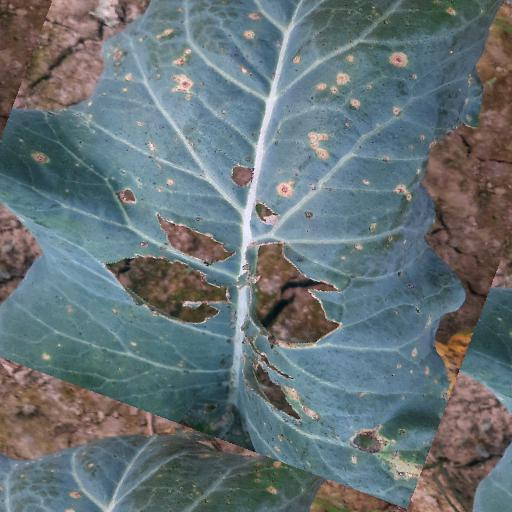
Label: Black Rot